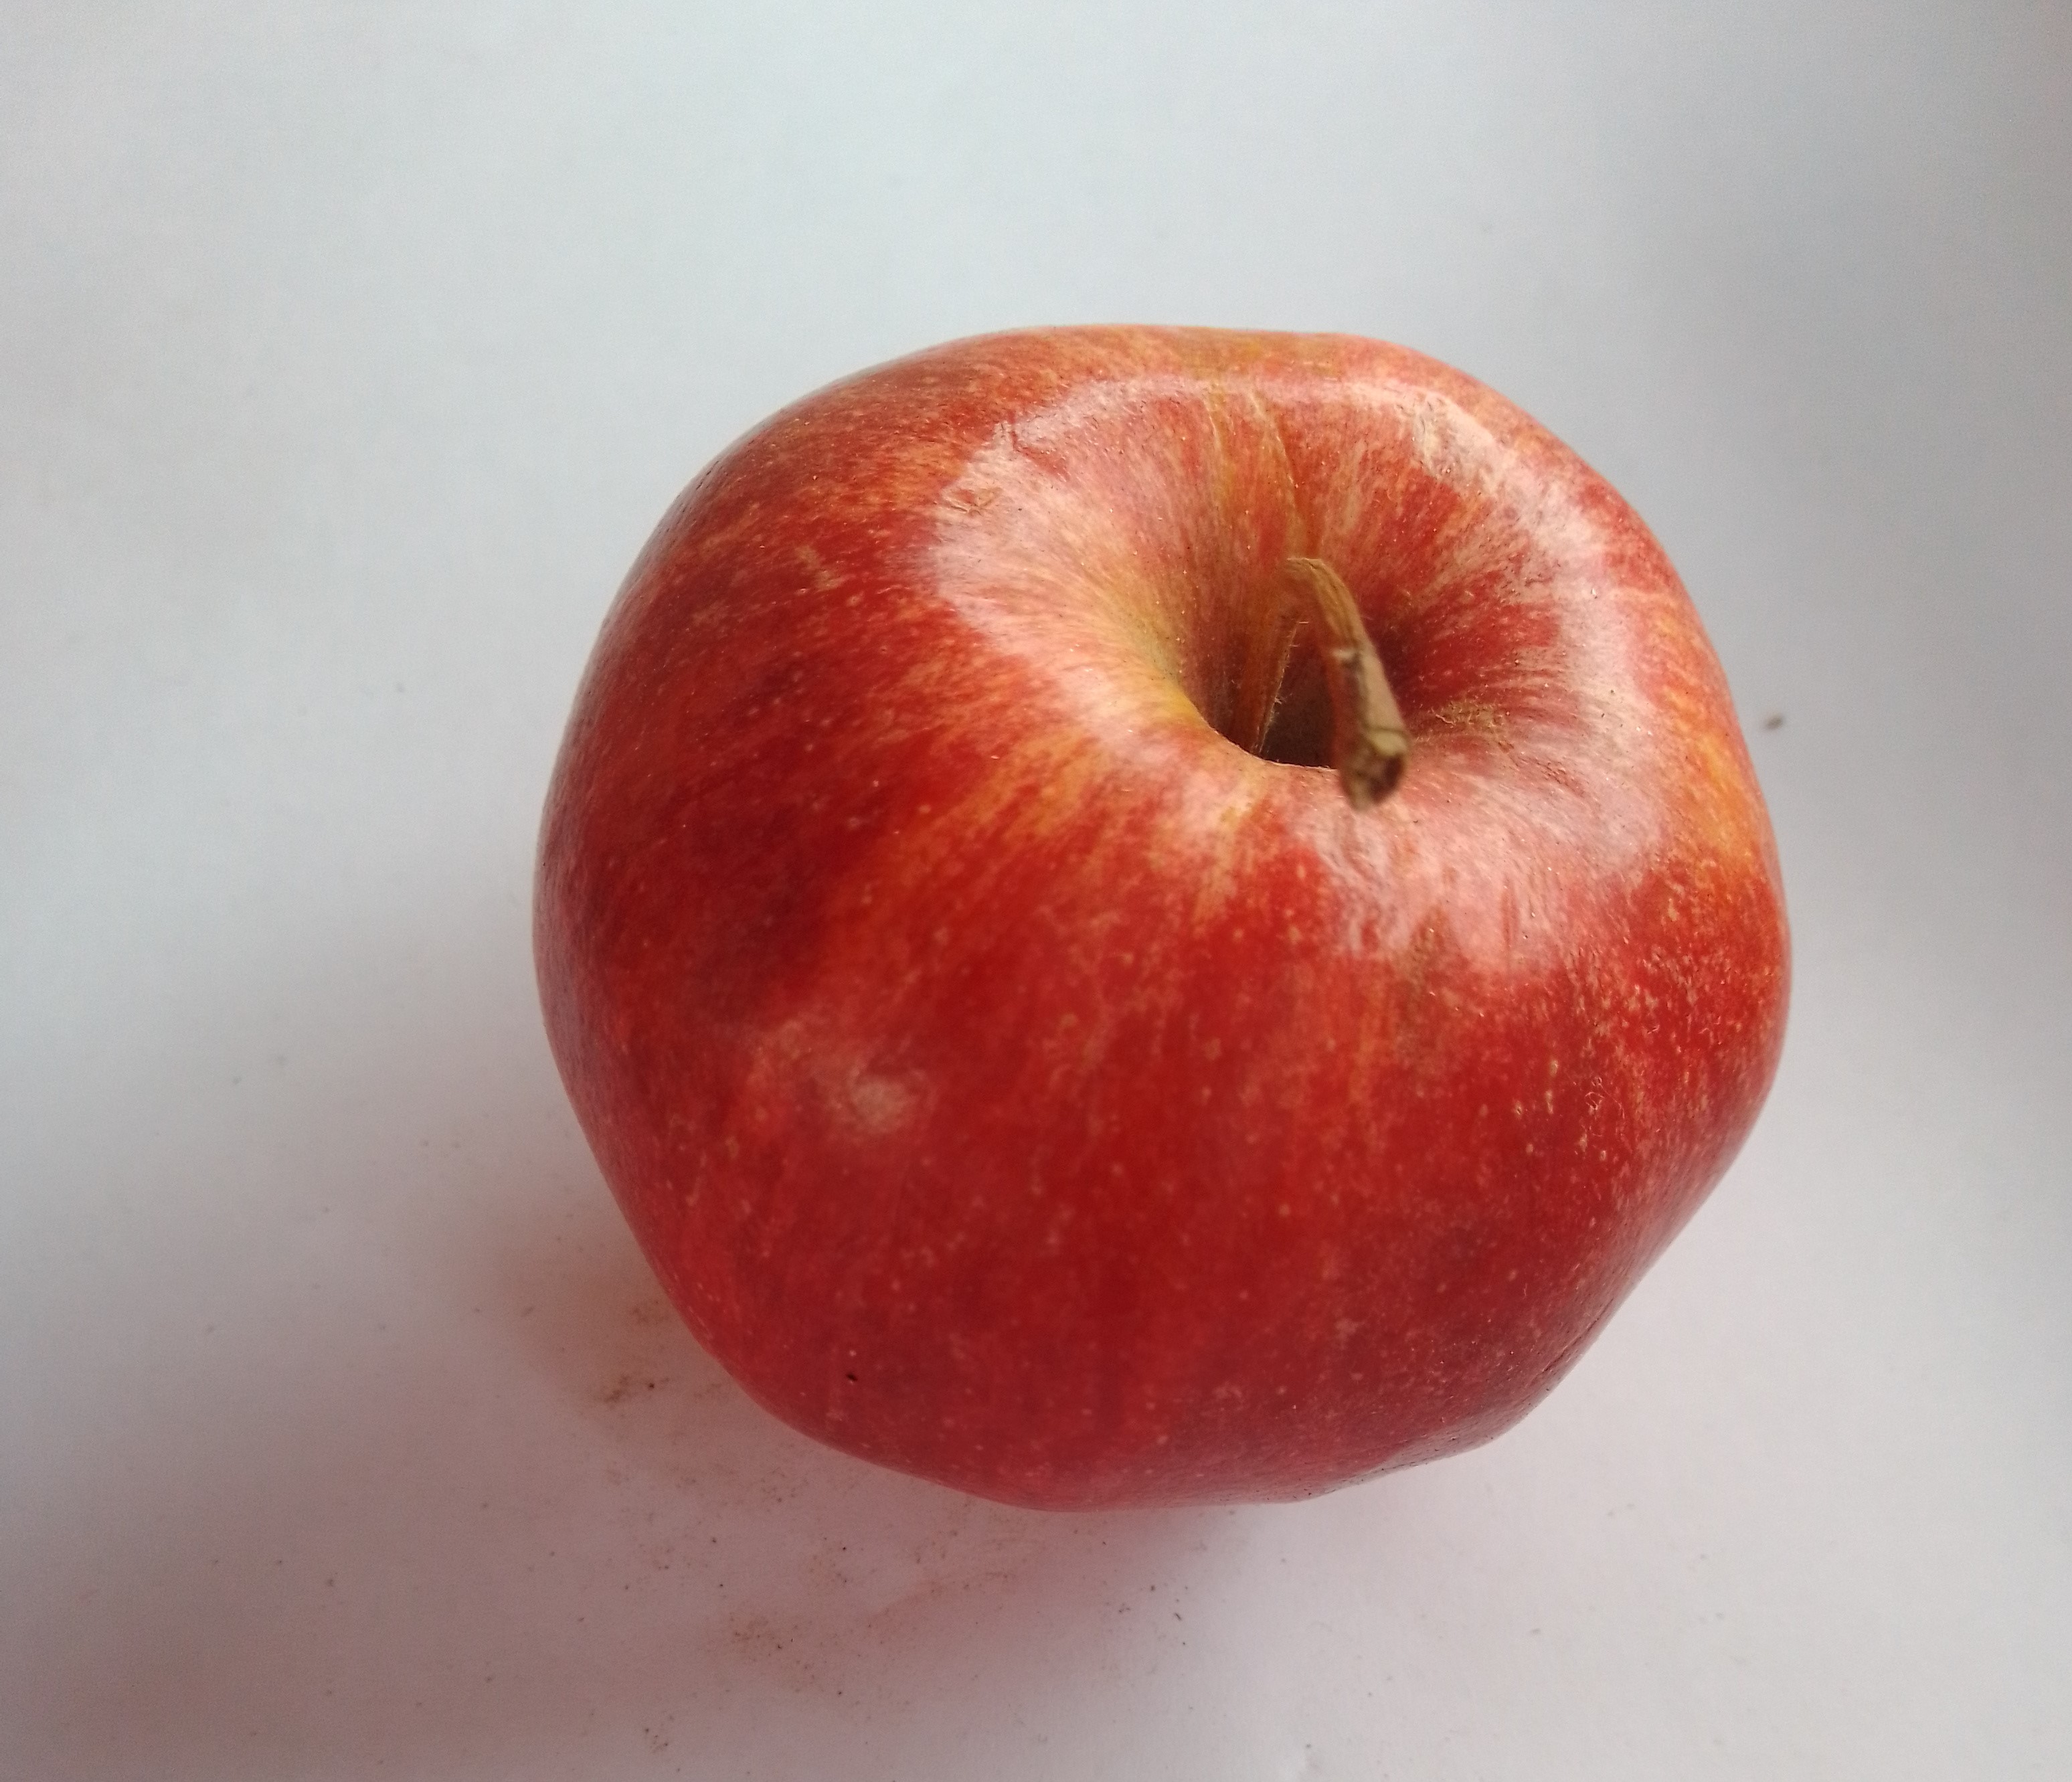
Fruit: apple
Condition: fresh